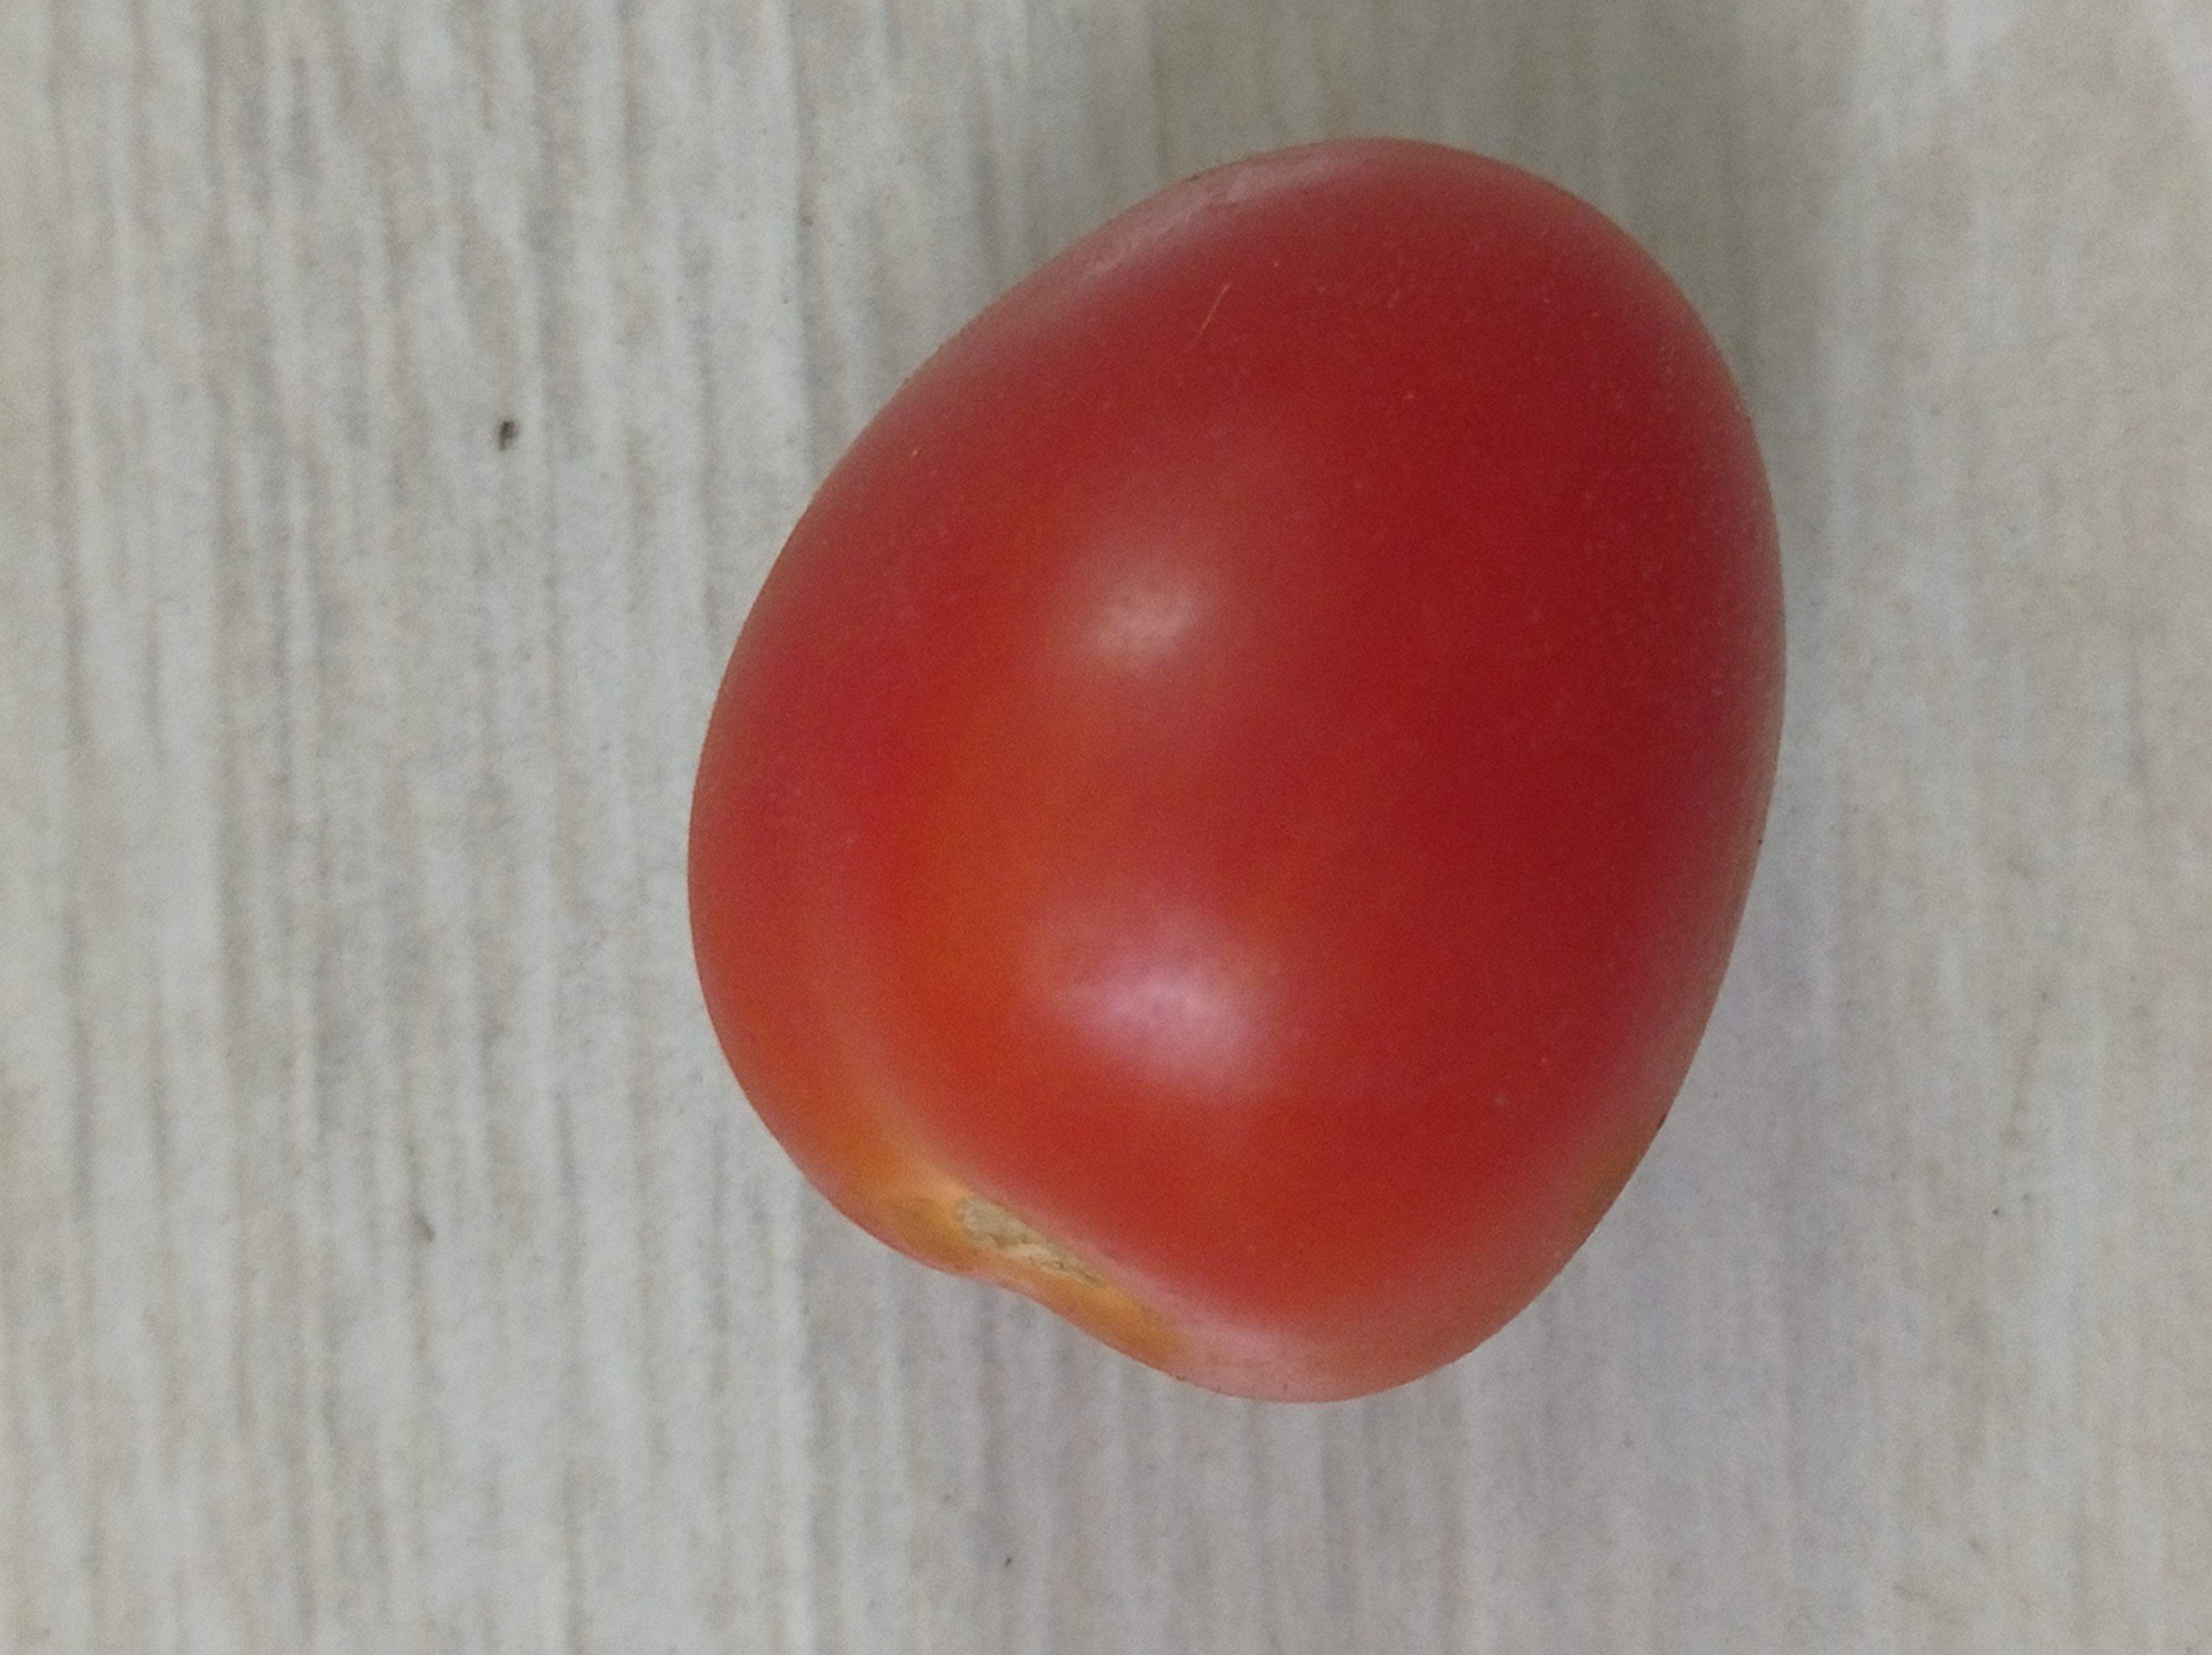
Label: Fresh